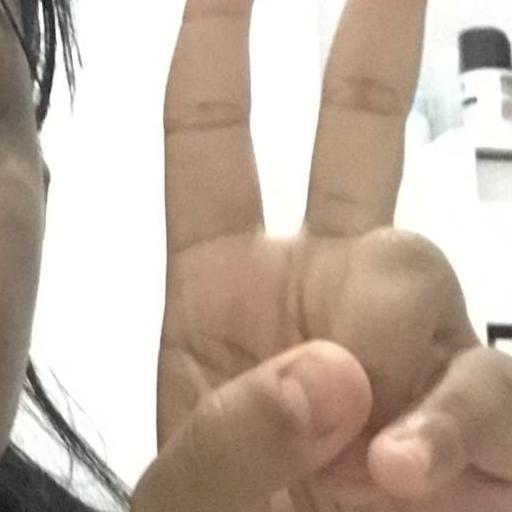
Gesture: peace